Jarosław Boberek

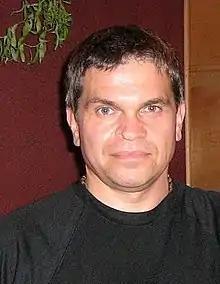
Boberek in 2007

Jarosław Boberek (born 14 June 1963) is a Polish actor. He is the most popular voice actor in Poland for dubbing Donald Duck as well as King Julien in the Madagascar movies.